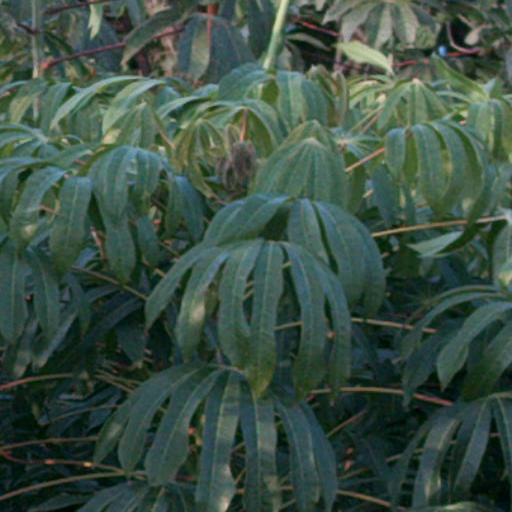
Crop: cassava